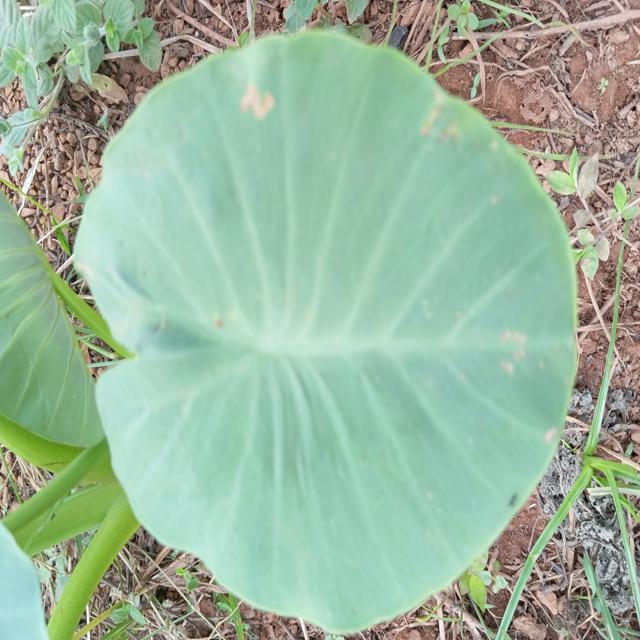
Label: Early_Blight